Imageon

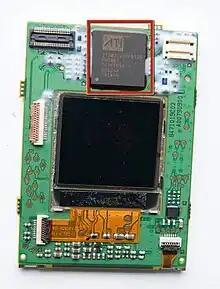
Photo from an <a href="https%3A//www.ifixit.com/Teardown/Motorola%2BV3i%2BTeardown/3660">iFixit Teardown

Imageon (previously ATI Imageon) was a series of media coprocessors and mobile chipsets produced by ATI (later AMD) in 2002–2008, providing graphics acceleration and other multimedia features for handheld devices such as mobile phones and Personal Digital Assistants (PDAs). AMD later sold the Imageon mobile handheld graphics division to Qualcomm in 2009, where it was used exclusively inside their Snapdragon SoC processors under the Adreno brand name.